The History of Rome (Mommsen)

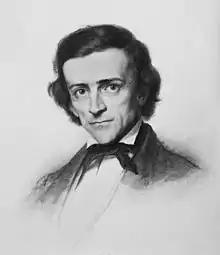
Theodor Mommsen in 1863

Writing the "History" followed Mommsen's earlier achievements in the study of ancient Rome. He had not himself designed to write a history, but the opportunity presented itself in 1850 while at the University of Leipzig where Mommsen was a thirty-two-year-old special Professor of Law. "Invited to give a public lecture while at Leipzig, I delivered an address on the Gracchi. Reimer and Hirzel, the publishers, were present, and two days later they asked me to write a Roman History for their series." Having been dismissed from the University for revolutionary activities, Mommsen would accept the publishing proposal "partly for my livelihood, and partly because the work greatly appeals to me."